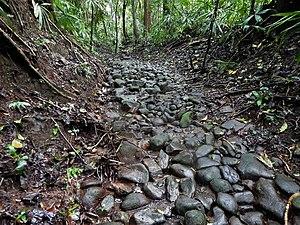
Cet article recense les sites inscrits au patrimoine mondial au Panama.
Le Camino de Cruces, également connu sous le nom de Camino Real de Cruces, était l'une des routes historiques de l'isthme de Panama qui reliait la mer des Caraïbes à l'océan Pacifique à l'époque de la colonisation espagnole de l'Amérique.